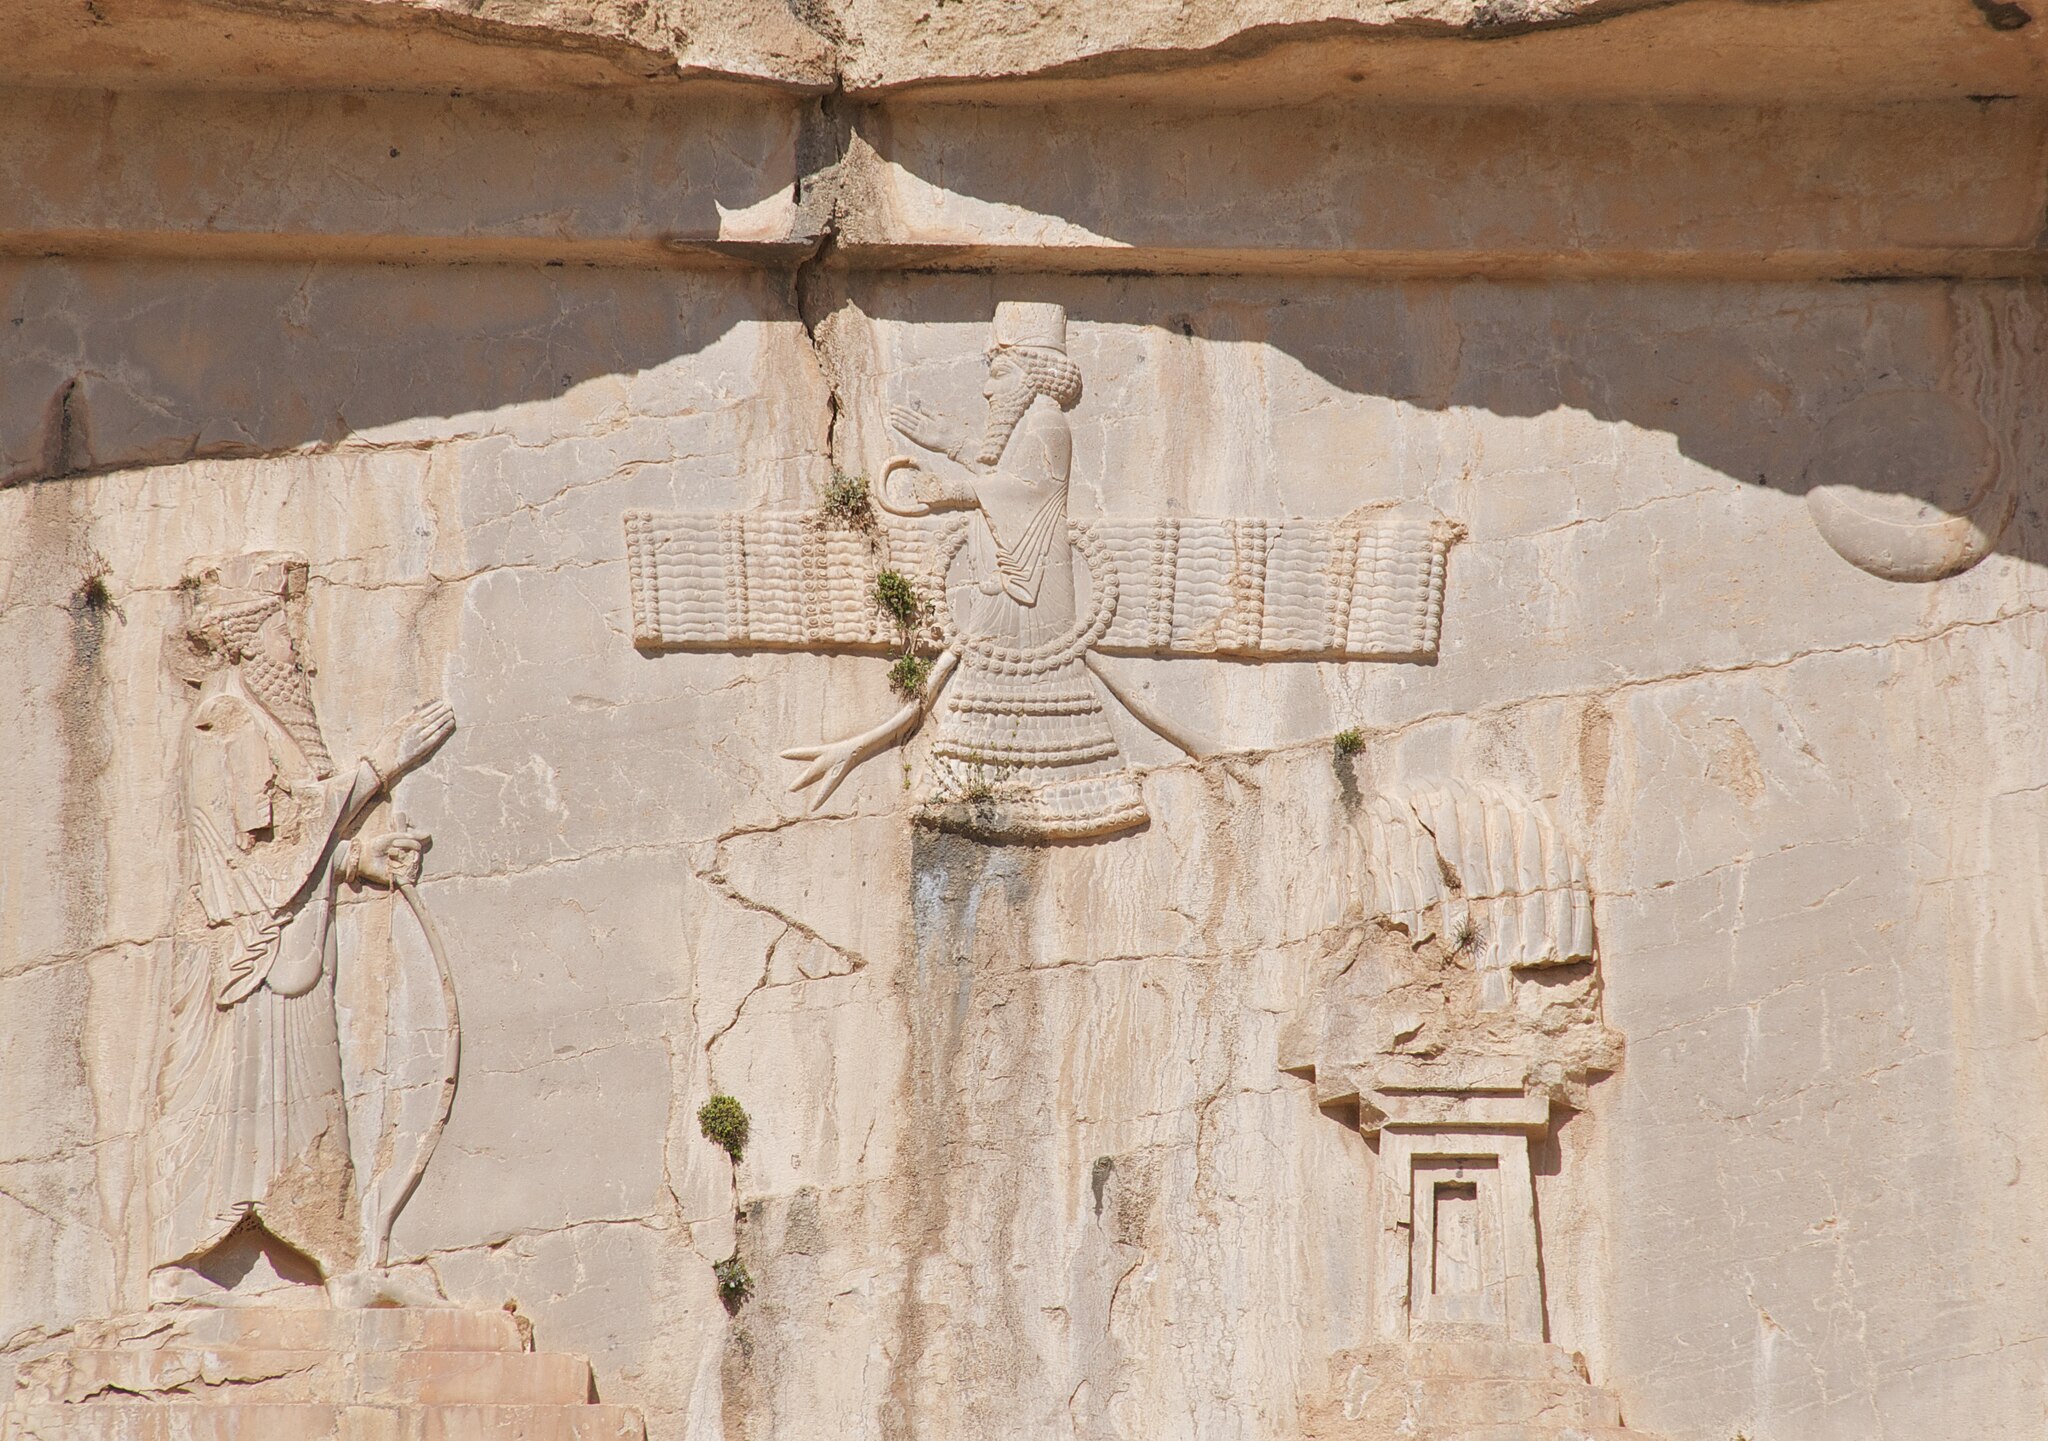
Title: Xerxes detail ruler
Description: Xerxes detail ruler
Date: 2010-04-19 15:52:14
Categories: Tomb of Xerxes I, Flickr images reviewed by FlickreviewR 2, Files from A.Davey Flickr stream